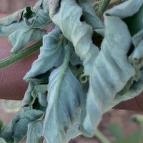
Crop: Tomato
Condition: bacterial-floundering-d